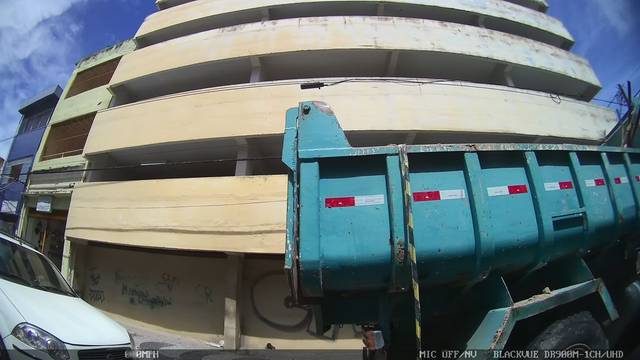
Region: Brazil
Coordinates: -8.07, -34.883